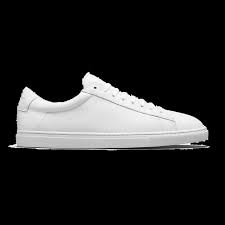
Label: Sneaker